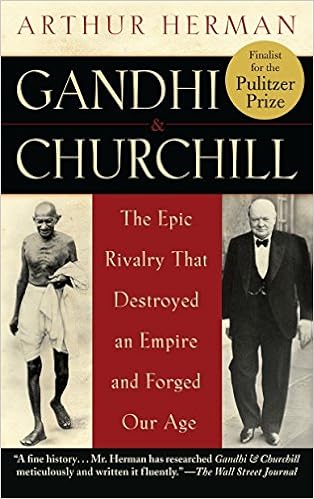
Gandhi & Churchill: The Epic Rivalry that Destroyed an Empire and Forged Our Age
Category: Books
Review “ Gandhi & Churchill is a powerful tale of the monumental clash between two of the giants of the twentieth century. Set against the backdrop of war and conflict, this brilliant dual biography of strong-willed visionaries locked in a struggle each believed in makes for compelling reading. Arthur Herman has written a masterful and superbly well researched account of the lives of two men who have had a profound influence on the world in which we live in today that will long stand as a testament to their legacy.”—Carlo D'Este, author of Patton: A Genius For War and Eisenhower: A Soldier's Life “A fast-paced narrative history…Herman brings to life the twilight of the British Empire and reminds us how the twists and turns of fate helped propel these two men to their places in history. He shows us that there was more common ground between the two than most realize and that the seemingly simple tale of the imperialist and the nationalist is far more nuanced than it seems.” — Pramit Pal Chaudhuri, The Hindustan Times , Bernard Schwartz Fellow, Asia Society "Cutting through decades of narrow or shallow reporting, Arthur Herman offers a balanced and elegant account which captures both Churchill's generosity of spirit and Gandhi's greatness of soul. While recognizing their faults, he shows what motivated them and made them great—with impressive research that in Churchill's words leaves "no stone unturned, no cutlet uncooked." The last two chapters, and the author's Conclusion, are alone worth the price of what must become the standard work on the subject."—Richard M. Langworth, Editor, Finest Hour “The rivalry between Winston Churchill and Mohandas Gandhi could hardly have been played for higher stakes. The future of British India hung upon the outcome of their 20-year struggle…. As one might expect from the author of To Rule the Waves, a fine history … Mr. Herman has researched Gandhi & Churchill meticulously and written it fluently.”— Wall Street Journal “An amazingly interesting and perceptive presentation of these two titans of the 20th century…. I learned so much.”—Deirdre Donahue, USA Today’s book reviewer, on the NPR program “On Point”"A forceful portrait of the emergence of the postcolonial era in the fateful contrast—and surprising affinities—between two historic figures.... Fascinating."— Publishers Weekly “Herman's book focuses on two imposing figures who epitomized the clash …. he has probed beneath the stereotypes… [and] tells their stories stylishly and eloquently.”— Washington Post Book World "The perfect summer book...You finish Gandhi & Churchill knowing that you can evaluate the world today, particularly modern India, with more knowledge and insight— USA Today “Herman's storytelling style is engaging, giving new life to stories we have already heard and even forgotten…. Then there are the surprises…. Provocative, intriguing, even controversial.”— India Today “Scruplous, compelling, and unfailingly instructive…. A detailed and richly filigreed account that introduces the Anglo-American reader to many facts and vivid if little-known personalities, both English and Indian.” – Commentary " Brisk narrative flow.... Showing history eluding Gandhi and Churchill, Herman provocatively presents their efforts to shape it."— Booklist “Exhaustively detailed.”— St. Louis Post-Dispatch About the Author Arthur Herman is the bestselling author of How the Scots Invented the Modern World, which has sold over 350,000 copies worldwide, and To Rule the Waves: How the British Navy Shaped the Modern World , which was nominated for the prestigious Mountbatten Prize in 2005. He is a former professor of history at Georgetown University, Catholic University, and the Smithsonian’s Campus on the Mall. He and his wife live in central Virginia. Excerpt. Chapter One The Churchills and the Raj And Blenheim’s Tower shall triumph O’er Whitehall—anonymous pamphleteer, 1705On November 30, 1874, another baby boy was born on the other side of the world. This one also first saw light in his grandfather’s house, but on a far grander scale—indeed, in the biggest private home in Britain.Surrounded by three thousand acres of “green lawns and shining water, banks of laurel and fern, groves of oak and cedar, fountains and islands,” Blenheim Castle boasted 187 rooms.1 It was in a drafty bedroom on the first floor that Jennie Jerome Churchill gave birth to her first child. “Dark eyes and hair” was how her twenty-five-year-old husband, Randolph Churchill, described the boy to Jennie’s mother, and “wonderfully very pretty everybody says.”2The child’s baptized name would be Winston Leonard Spencer Churchill. If the Gandhis were unknown outside their tiny Indian state, the Churchill name was steeped in history. John Churchill, the first Duke of Marlborough, had been Europe’s most acclaimed general and the most powerful man in Britain. His series of victories over France in the first decade of the eighteenth century had made Britain a world-class power. A grateful Queen Anne gave him the royal estate at Woodstock on which to build a palace, which he named after his most famous victory. For Winston Churchill, Blenheim Castle would always symbolize a heritage of glory and a family born to greatness.Yet the first Duke of Marlborough had been followed by a succession of nonentities. If the power and wealth of England expanded to unimagined heights over the next century, that of the Churchills steadily declined.The vast fortune that the first duke accumulated in the age of Queen Anne was squandered by his successors. When Randolph’s father inherited the title in 1857, the same year the Great Mutiny raged in India, he had been faced, like his father and grandfather before him, by debts of Himalayan proportions and slender means with which to meet them. Randolph’s grandfather had already turned Blenheim into a public museum, charging visitors one shilling admission. Randolph’s father would have to sell off priceless paintings (including a Raphael and Van Dyck’s splendid equestrian portrait of King Charles I, still the largest painting in the National Gallery), the fabulous Marlborough collection of gems, and the eighteen-thousand-volume Sunderland library, in order to make ends meet.3In the financial squeeze which was beginning to affect nearly all the Victorian aristocracy, the Spencer-Churchills felt the pinch more than most. For Randolph Churchill, the Marlborough legacy was a bankrupt inheritance. In a crucial sense, it was no inheritance at all. His older brother, Lord Blandford, would take over the title, Blenheim, and the remaining estates. What was left for him, and for his heirs, was relatively paltry (although much more than the patrimony of the great majority of Britons), with £4,200 a year and the lease on a house in Mayfair.4So the new father, twenty-five-year-old Randolph, was going to have to cut his own way into the world, just as his son would. And both would choose the same way: politics.Randolph was the family rebel, a natural contrarian and malcontent. Beneath his pale bulging eyes, large exquisite mustache, and cool aristocratic hauteur was the soul of a headstrong alpha male. As he told his friend Lord Rosebery, “I like to be the boss.”5 Young Lord Randolph was determined to make a name for himself as a member of Parliament. All he needed was an issue.In 1874 an issue was not easy to find. At the time when Winston Churchill was born, British politics reflected a consensus that the country had not known in nearly a hundred years—and soon would never know again.6 The last big domestic battle had been fought over the Second Reform Bill of 1867, when crowds in London clashed in the streets with police and tore up railings around Hyde Park. Passage of the act opened the door to Britain’s first working-class voters. But almost a decade later neither Conservatives nor Liberals were inclined to let it swing open any wider.Both parties agreed that free trade was the cornerstone of the British economy, still the most productive in the world. Both agreed on the importance of keeping the gold standard. They even agreed that social reform was best left in private and local hands, although Parliament would occasionally give its approval to a round of slum clearances or a comprehensive health act. A twelve-hour day for the average workman, and ten and a half hours for women and young persons older than thirteen, made eminent good sense economically and morally. Giving them a government retirement pension or an unemployment check did not.7Tories and Liberals also agreed on maintaining an empire that was without rival and on defending it with a navy that was second to none. In 1874 that empire was not only the most extensive but the most cohesive on the planet.8 It emcompassed Britain itself, with England, Wales, Scotland, and Ireland welded together under a single government and crown. Across the Atlantic there were the islands of the West Indies and also Canada, the empire’s first self-governing “dominion”—a word that would loom large in the later battles between Churchill and Gandhi.Then there were the prosperous and stable colonies of white settlers in New Zealand and Australia which, although more than ten thousand miles away, felt a strong bond of loyalty to Britain and the Crown. Britain also directed the fate of two colonies in southern Africa, the Cape Colony and Natal, in addition to Lagos in Nigeria. Hong Kong, Singapore, and some scattered possessions in Asia and the Mediterranean completed the collection.But the centerpiece of the empire was India, where Britain was the undisputed master of more than a quarter billion people. In 1874 two out of every three British subjects was an Indian. Since the Mutiny both political parties had closed ranks about dealing with India. The power of the British system of governance, or the Raj as it was called after the Mutiny, had become more extensive and more streamlined. The opening of the Suez Canal in 1869 had also made it much easier to reach the ancient subcontinent than in the days before the Mutiny.Most Britons still knew almost nothing about the subcontinent or its peoples. Nonetheless, the fact that they possessed India, and governed it virtually as a separate empire, gave Britons a halo of superpower status that no other people or nation could match. The attitude was summed up nine years later in Rudyard Kipling’s poem “Ave Imperatrix”:And all are bred to do your willBy land and sea—wherever fliesThe Flag, to fight and follow still,And work your Empire’s destinies.In the midst of this triumphant march to the future, the only hint of trouble was Ireland. The question of whether the Catholic Irish would ever enjoy any degree of “home rule” had become a live issue in Irish politics. In 1875 it sent Charles Stewart Parnell to Parliament, but otherwise Irish nationalism hardly registered in Westminster; nor did any other issue.*There seemed to be no burning questions to divide public opinion, no bitter clash of interests, no looming threats on the horizon for an unknown but ambitious politician to seize on. By 1880 Randolph realized he had only one way to get attention in Parliament: by becoming a nuisance and stirring things up.The issue Winston’s father seized upon was the Bradlaugh case. Charles Bradlaugh was a Liberal and a radical atheist who, when elected to Parliament that year, refused to take the oath of allegiance needed to take his seat in the Commons, because it contained the words “so help me God.” The question of whether Bradlaugh should be allowed to take his seat anyway stirred the hearts of many Conservative members, and Randolph’s friend Sir Henry Drummond Wolff asked his help against Bradlaugh.Randolph soon discovered that Bradlaugh made an easy target.9 He was not only a free thinker but a socialist, an advocate of birth control, and even a critic of Empire. Bradlaugh was also a radical republican who denounced the monarchy and aristocrats like Randolph in heated terms.† So when Randolph made his speech on May 24, 1880, condemning Bradlaugh for his atheism, he also read aloud from one of Bradlaugh’s pamphlets calling the royal family “small German breast-beating wanderers, whose only merit is their loving hatred of one another.” He then hurled the pamphlet on the floor and stamped on it.The House was ecstatic. “Everyone was full of it,” Jennie wrote, who* It would be registering sooner than most realized. Ironically, Kipling’s triumphant poem was composed in 1882, after the exposure of an Irish plot to assassinate Queen Victoria, to reassure the British public. Winston Churchill’s earliest childhood memory was of wandering through Dublin’s Phoenix Park and seeing the point where the British viceroy had been murdered only a couple of years earlier.† He would also be one of the first champions of Indian nationalism. When he died in 1891 and was buried in London’s Brookwood Cemetery, among the three thousand mourners who attended the funeral would be a young Mohandas Gandhi.had watched the speech from the gallery, “and rushed up and congratulated me to such an extent that I felt as though I had made it.”10 Lord Randolph Churchill’s career was launched as a sensational, even outrageous, headline-grabber. Together with Wolff and another friend, Sir Henry Gorst, he formed what came to be known as the Fourth Party,* a junta of Tory mavericks who ripped into their own party leaders any time they sided with the government, to the delight of journalists and newspaper readers.Suddenly, thanks to Randolph Churchill, politics was fun again. When Bradlaugh was reelected in spite of being denied his seat, Randolph attacked him again, carefully playing it for laughs and for the gallery and the news media; when the voters of Northampton insisted on returning Bradlaugh again, Randolph did the same thing. And then a fourth and a fifth time: at one point Bradlaugh had to be escorted out of the House chamber by police and locked up in the Big Ben tower. Some people began to joke that Randolph must be bribing Northampton voters to keep voting for Bradlaugh, since they were also keeping Randolph in the headlines.11Lord Randolph had the good sense to realize that while the Bradlaugh case had launched his political rise, he needed more substantial issues to sustain it. He tried Ireland for a while, taking up the cause of Ulster Protestants in the North and lambasting the Irish nationalists of the south. He tested a new catchphrase, “Tory Democracy,” urging Conservatives to win votes and allies among Britain’s newly enfranchised working class—but the phrase had more headline appeal than substance or thought behind it. He even tried Egypt, furiously denouncing the Liberal government’s support of its corrupt ruler. Finally in the summer of 1884, the man an American journalist called “the political sensation of England” turned to India.Crucial though India was to the empire, few politicians had any expertise in the empire’s greatest possession. In November 1884 Churchill planned a major tour of India. His friend Wilfred Blunt, who had already traveled widely there, set up the key introductions. He predicted “a great future for any statesman who will preach Tory Democracy in India.”12 Lord Randolph left in December and did not return to London until April 1885, after logging more than 22,800 miles. He then delivered a round of fiery speeches denouncing the Gladstone government’s* After the Liberals, Tories, and Irish Nationalists.policies there, from neglecting the threat from Russia to failing to gain more native participation in the Raj. The speeches established him as the Conservatives’ “front line spokesman on India.”13 So when they returned to power in June that year, he was the obvious candidate for secretary of state for India.In terms of direct influence over people’s lives, it was the single most powerful position in the cabinet, even more powerful than prime minister. At age thirty-six, Randolph Churchill would be overseeing an imperial domain that was, as he discovered in his travels and readings, unique in British history—perhaps unique in human history.How the British built an empire in India, conquering one of the most ancient and powerful civilizations in the world, is an epic of heroism, sacrifice, ruthlessness, and greed. But it is also the story of a growing sense of mission, even destiny: the growing conviction that the British were meant to rule India not only for their own interests but for the sake of the Indians as well. That belief would decisively shape the character not only of the British Empire in India but also of Randolph’s son Winston Churchill—the man into whose hands the destiny of the Raj would ultimately fall.Ironically, that empire’s founding fathers, the group of God-fearing merchants living in Shakespeare’s London who created the Honorable East India Company, never intended to go to India at all—any more than Queen Elizabeth I did when she gave them a royal charter on the last day of 1600. Their aim was to get to the Spice Islands (the Molucca Islands in today’s Indonesia), where Spanish, Portuguese, and Dutch merchants and adventurers were battling over fortunes in nutmeg, cloves, and mace. The East India Company’s initial stop at Surat, on India’s west coast, was supposed to be only a layover for ventures farther east.But when the Dutch tortured and murdered ten of their merchants in the island of Amboyne in 1623 and foisted the English out of the Spice Islands, the London-based company had nowhere else to go.14 By 1650, the year John Churchill was born in Devon, the East India Company found itself precariously perched in a tiny settlement near Surat called Fort St. George, doing business at the pleasure of the rulers of India, the Mughal emperors—at the time probably the richest human beings in the world. In 1674 the company acquired a similar outpost at Bombay, which King Charles II had received as a wedding present from the king of Portugal. Then in 1690 it built another, in Bengal at Kalikat, which the English pronounced Calcutta.
Features: In this fascinating and meticulously researched book, bestselling historian Arthur Herman sheds new light on two of the most universally recognizable icons of the twentieth century, and reveals how their forty-year rivalry sealed the fate of India and the British Empire. | They were born worlds apart: Winston Churchill to Britain’s most glamorous aristocratic family, Mohandas Gandhi to a pious middle-class household in a provincial town in India. Yet Arthur Herman reveals how their lives and careers became intertwined as the twentieth century unfolded. Both men would go on to lead their nations through harrowing trials and two world wars—and become locked in a fierce contest of wills that would decide the fate of countries, continents, and ultimately an empire. | Gandhi & Churchill | reveals how both men were more alike than different, and yet became bitter enemies over the future of India, a land of 250 million people with 147 languages and dialects and 15 distinct religions—the jewel in the crown of Britain’s overseas empire for 200 years.Over the course of a long career, Churchill would do whatever was necessary to ensure that India remain British—including a fateful redrawing of the entire map of the Middle East and even risking his alliance with the United States during World War Two.Mohandas Gandhi, by contrast, would dedicate his life to India’s liberation, defy death and imprisonment, and create an entirely new kind of political movement: | satyagraha, | or civil disobedience. His campaigns of nonviolence in defiance of Churchill and the British, including his famous Salt March, would become the blueprint not only for the independence of India but for the civil rights movement in the U.S. and struggles for freedom across the world.Now master storyteller Arthur Herman cuts through the legends and myths about these two powerful, charismatic figures and reveals their flaws as well as their strengths. The result is a sweeping epic of empire and insurrection, war and political intrigue, with a fascinating supporting cast, including General Kitchener, Rabindranath Tagore, Franklin Roosevelt, Lord Mountbatten, and Mohammed Ali Jinnah, the founder of Pakistan. It is also a brilliant narrative parable of two men whose great successes were always haunted by personal failure, and whose final moments of triumph were overshadowed by the loss of what they held most dear.